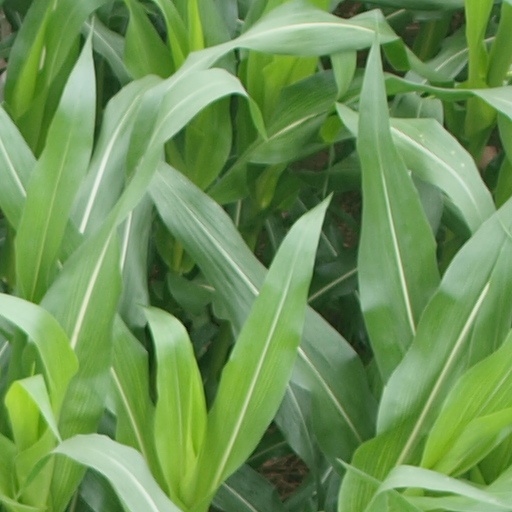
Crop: maize; corn